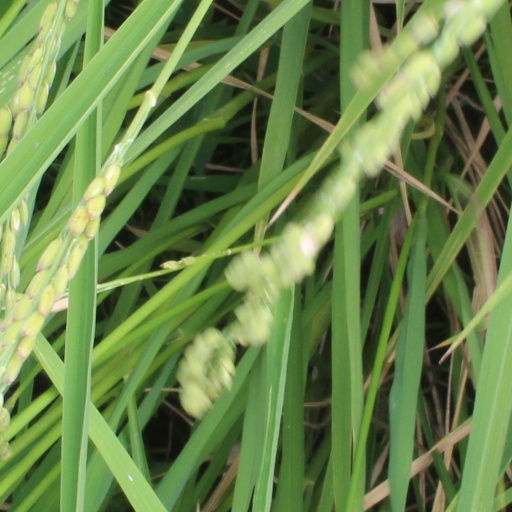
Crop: rice